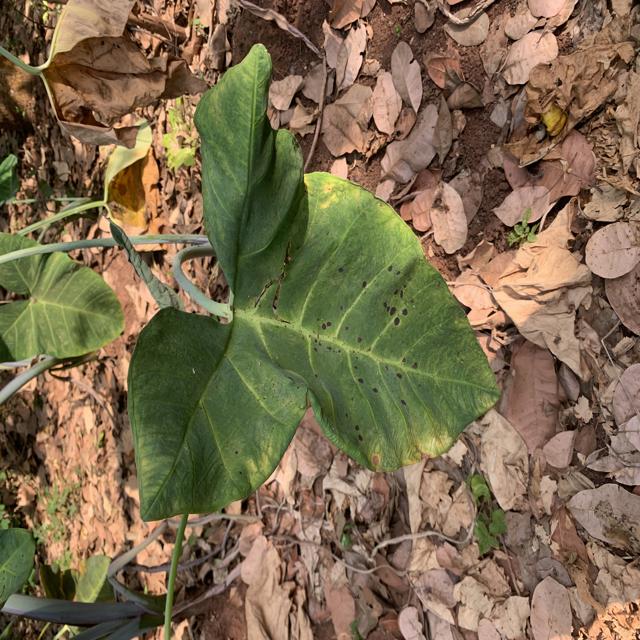
Label: Early_Blight